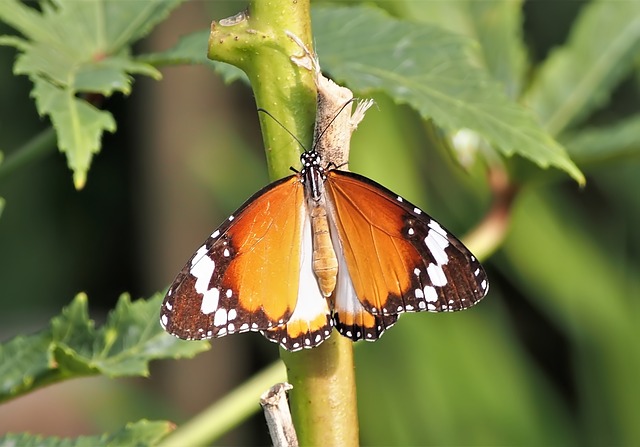
Label: butterfly